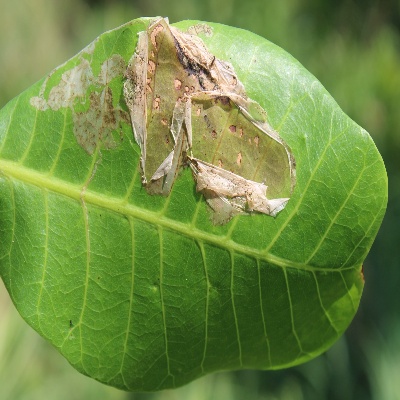
Crop: Cashew
Condition: leaf miner